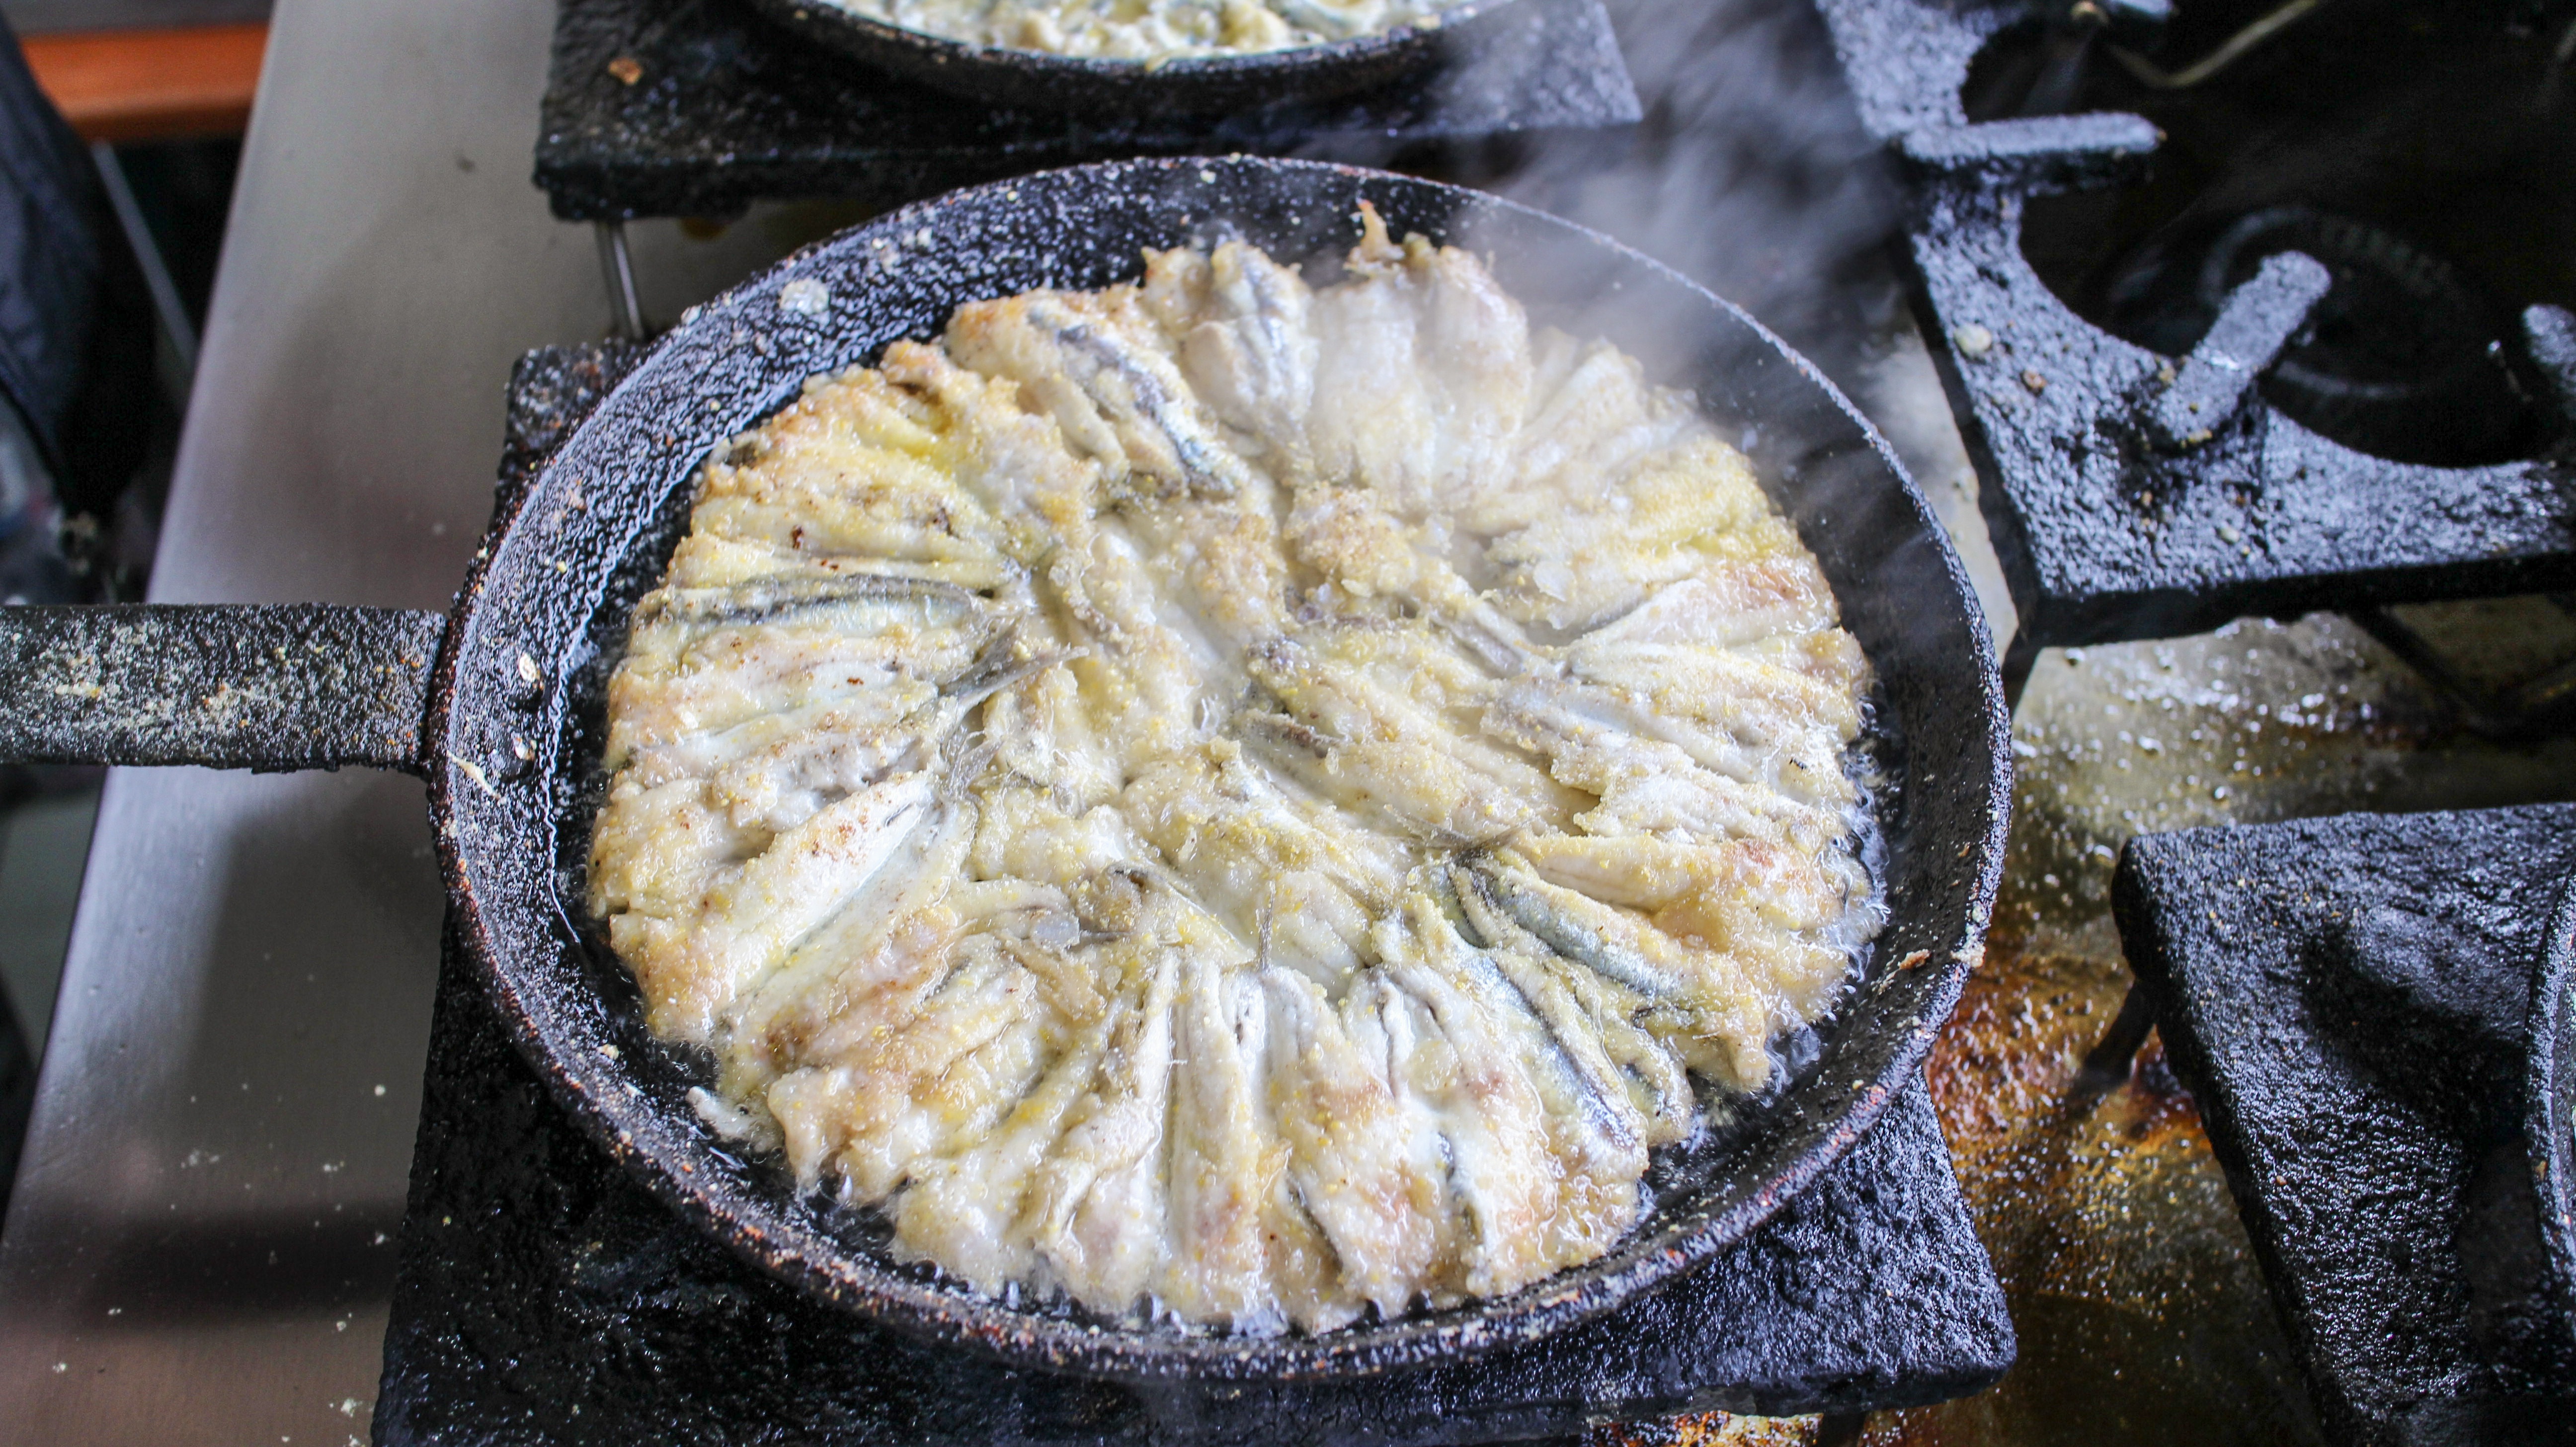
sea, restaurant, dish, meal, food, cooking, produce, menu, seafood, fish, baking, healthy, eat, cuisine, delicious, pan, cook, stove, dinner, tasty, baked goods, anchovy, frying pan, sea food, fried anchovy, fresh fried